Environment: real
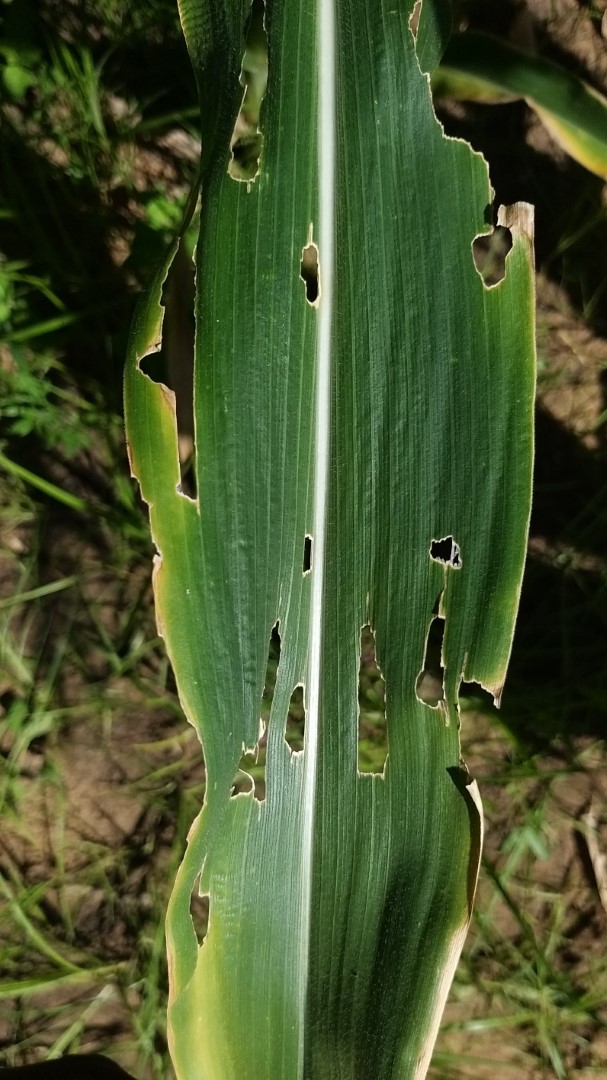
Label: fall_armyworm